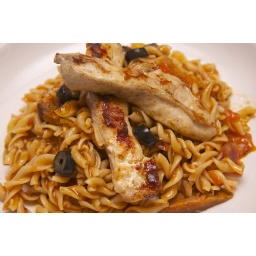
spiral pasta in tomato, mushroom and black olive top with pan grilled chicken breast meat.